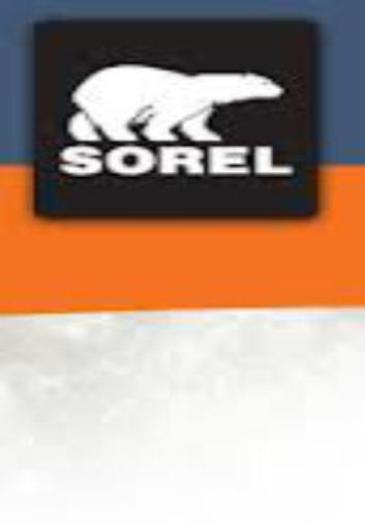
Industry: Clothes